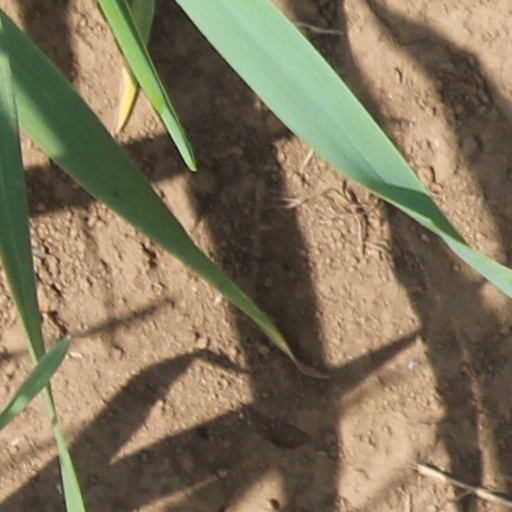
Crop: wheat